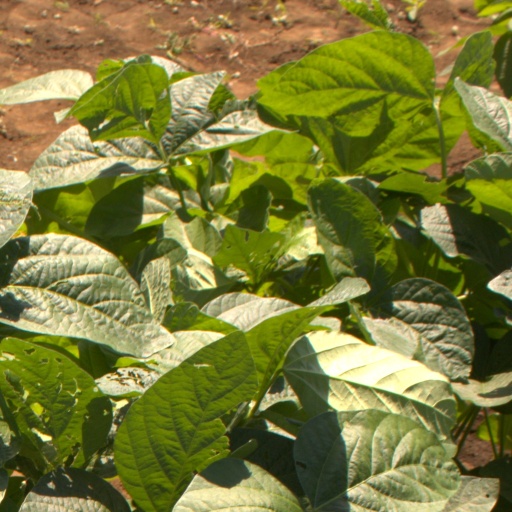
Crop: soybean